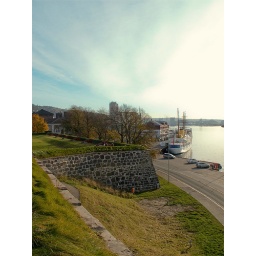
Old cannons on the wall of Akershus castle looking out over the Oslo harbor